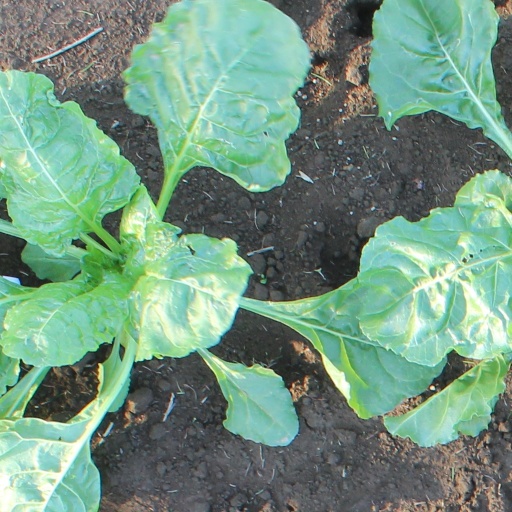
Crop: sugar beet